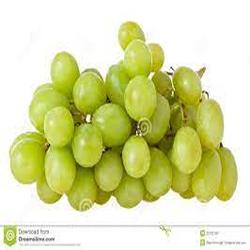
Label: Grapes